Elias Pitzer House

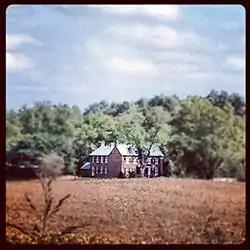

Elias Pitzer House is a historic home located near Martinsburg, Berkeley County, West Virginia. It was built in 1856 and is an L-shaped, two-story, brick Greek Revival-style dwelling. It is five bays wide and has a gable roof. The front entry features a one-story, one-bay, Greek Revival-style portico.